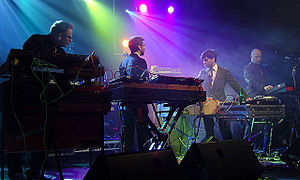
Apparat Organ Quartet
Apparat Organ Quartet er et islandsk band dannet i 1999 af Jóhann Jóhannsson, Hörður Bragason, Músikvatur og Úlfur Eldjárn.